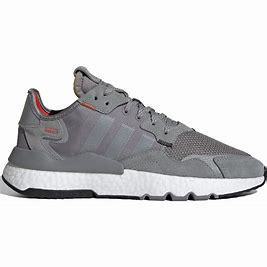
Brand: adidas
Model: Nite Jogger Athletic